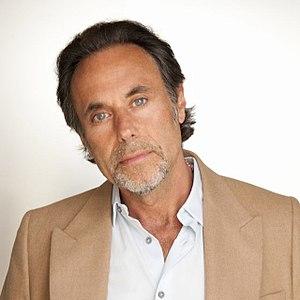
Jonathan Elias est un compositeur américain de musiques de films.